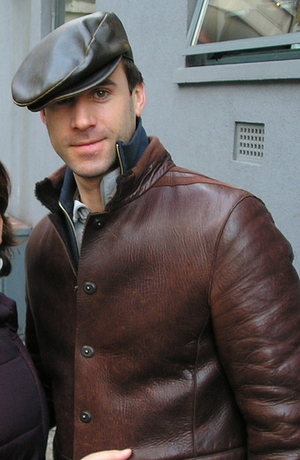
Joseph Fiennes
Joseph Fiennes i 2005
Joseph Alberic Twisleton-Wykeham-Fiennes er en britisk skuespiller bedst kendt fra film som Shakespeare in Love og Elizabeth. Udover karrieren som filmskuespiller er Joseph Fiennes specielt kendt for sin beskæftigelse ved teatret og at han ofte har fravalgt store tilbud om roller i film til fordel for teaterroller. Joseph Fiennes er yngre broder til skuespilleren Ralph Fiennes og en fjern fætter til Charles, prins af Wales.